Thomas Müller

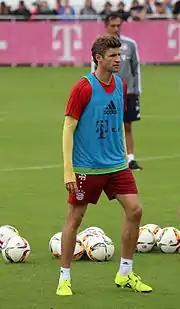
Müller at a training session in 2015

Müller began the 2013–14 season under new manager Pep Guardiola by playing in the German Super Cup. On 5 August, Müller scored a hat-trick as Bayern won 5–0 in the team's 2013–14 DFB-Pokal first-round game against Schwarz-Weiß Rehden. In Bayern's opening 2013–14 Bundesliga fixture, Müller missed a penalty for the first time. Seconds later, the save from the penalty flicked the hand of Álvaro Domínguez which resulted in another penalty which David Alaba converted. After this, Müller stated, "I am still happy to take penalties, but I think David Alaba is the main man for spot kicks for now." He played in the UEFA Super Cup.